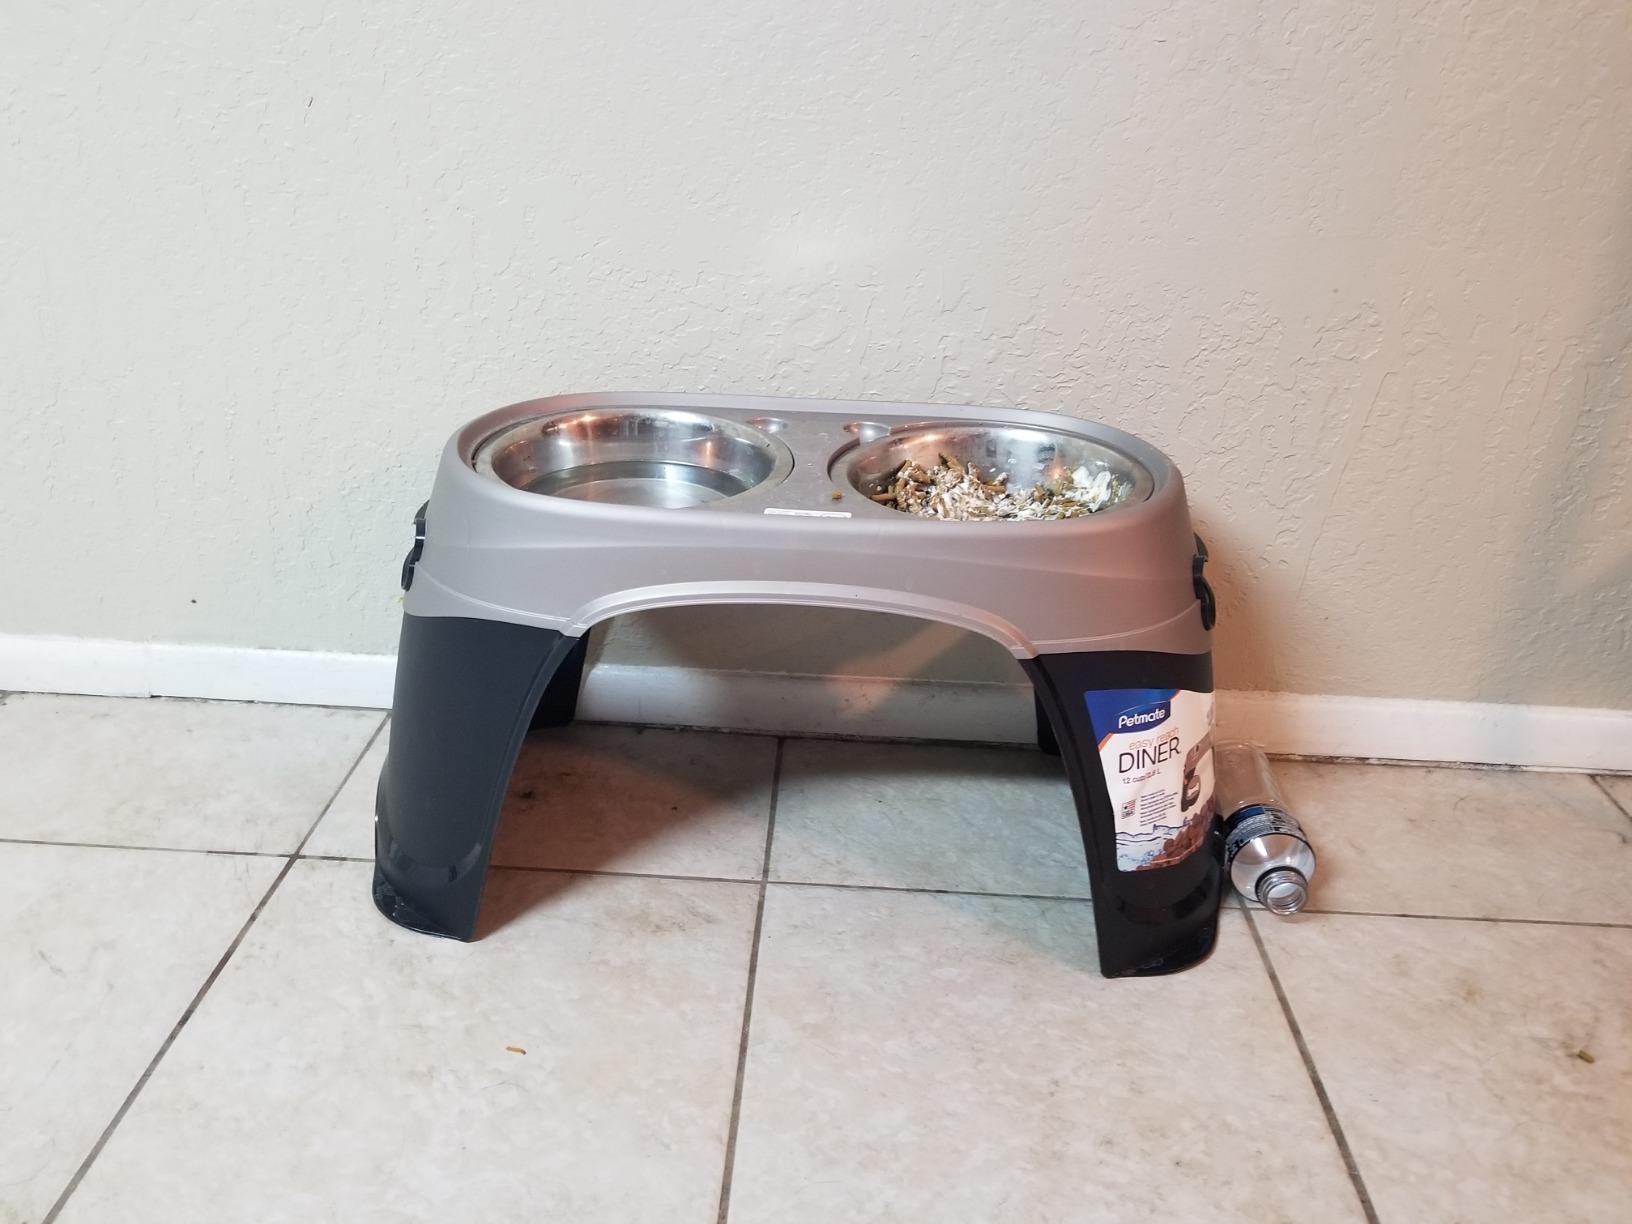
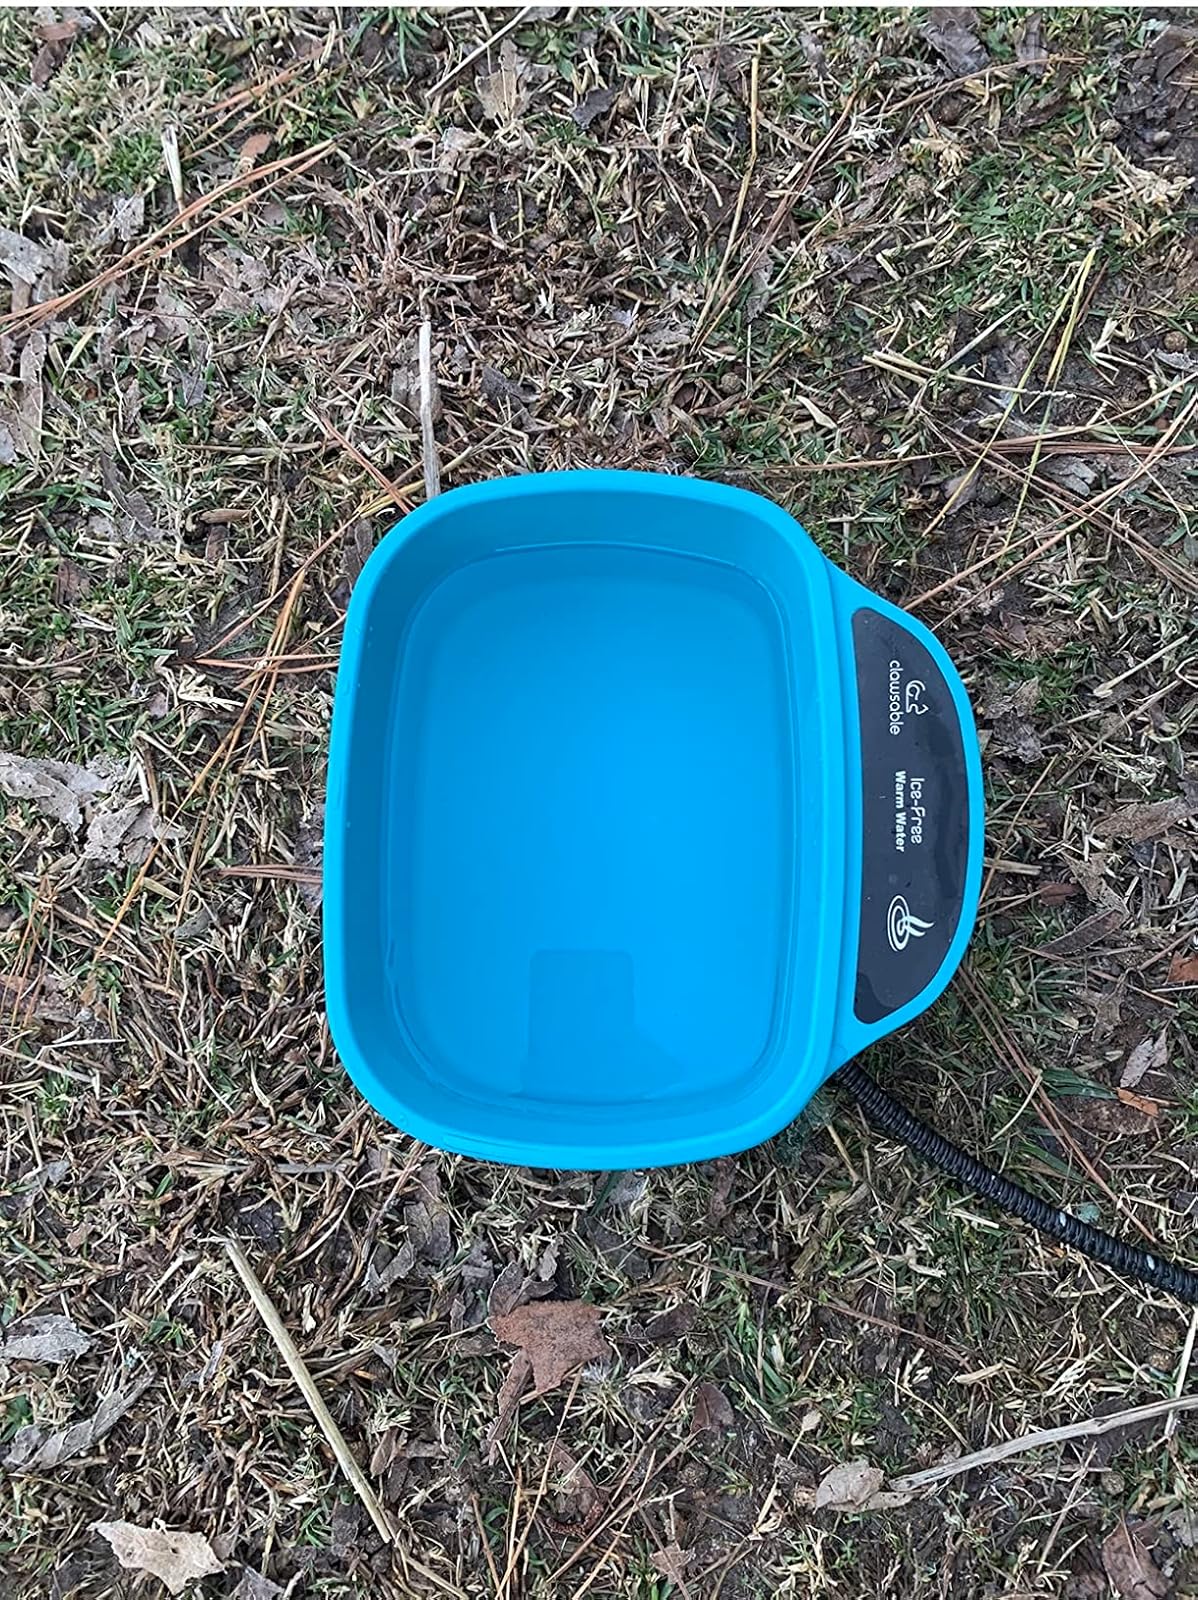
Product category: items_bowl
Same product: no